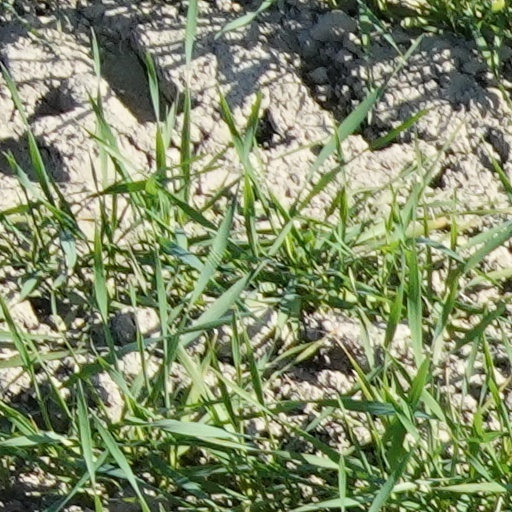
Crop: wheat